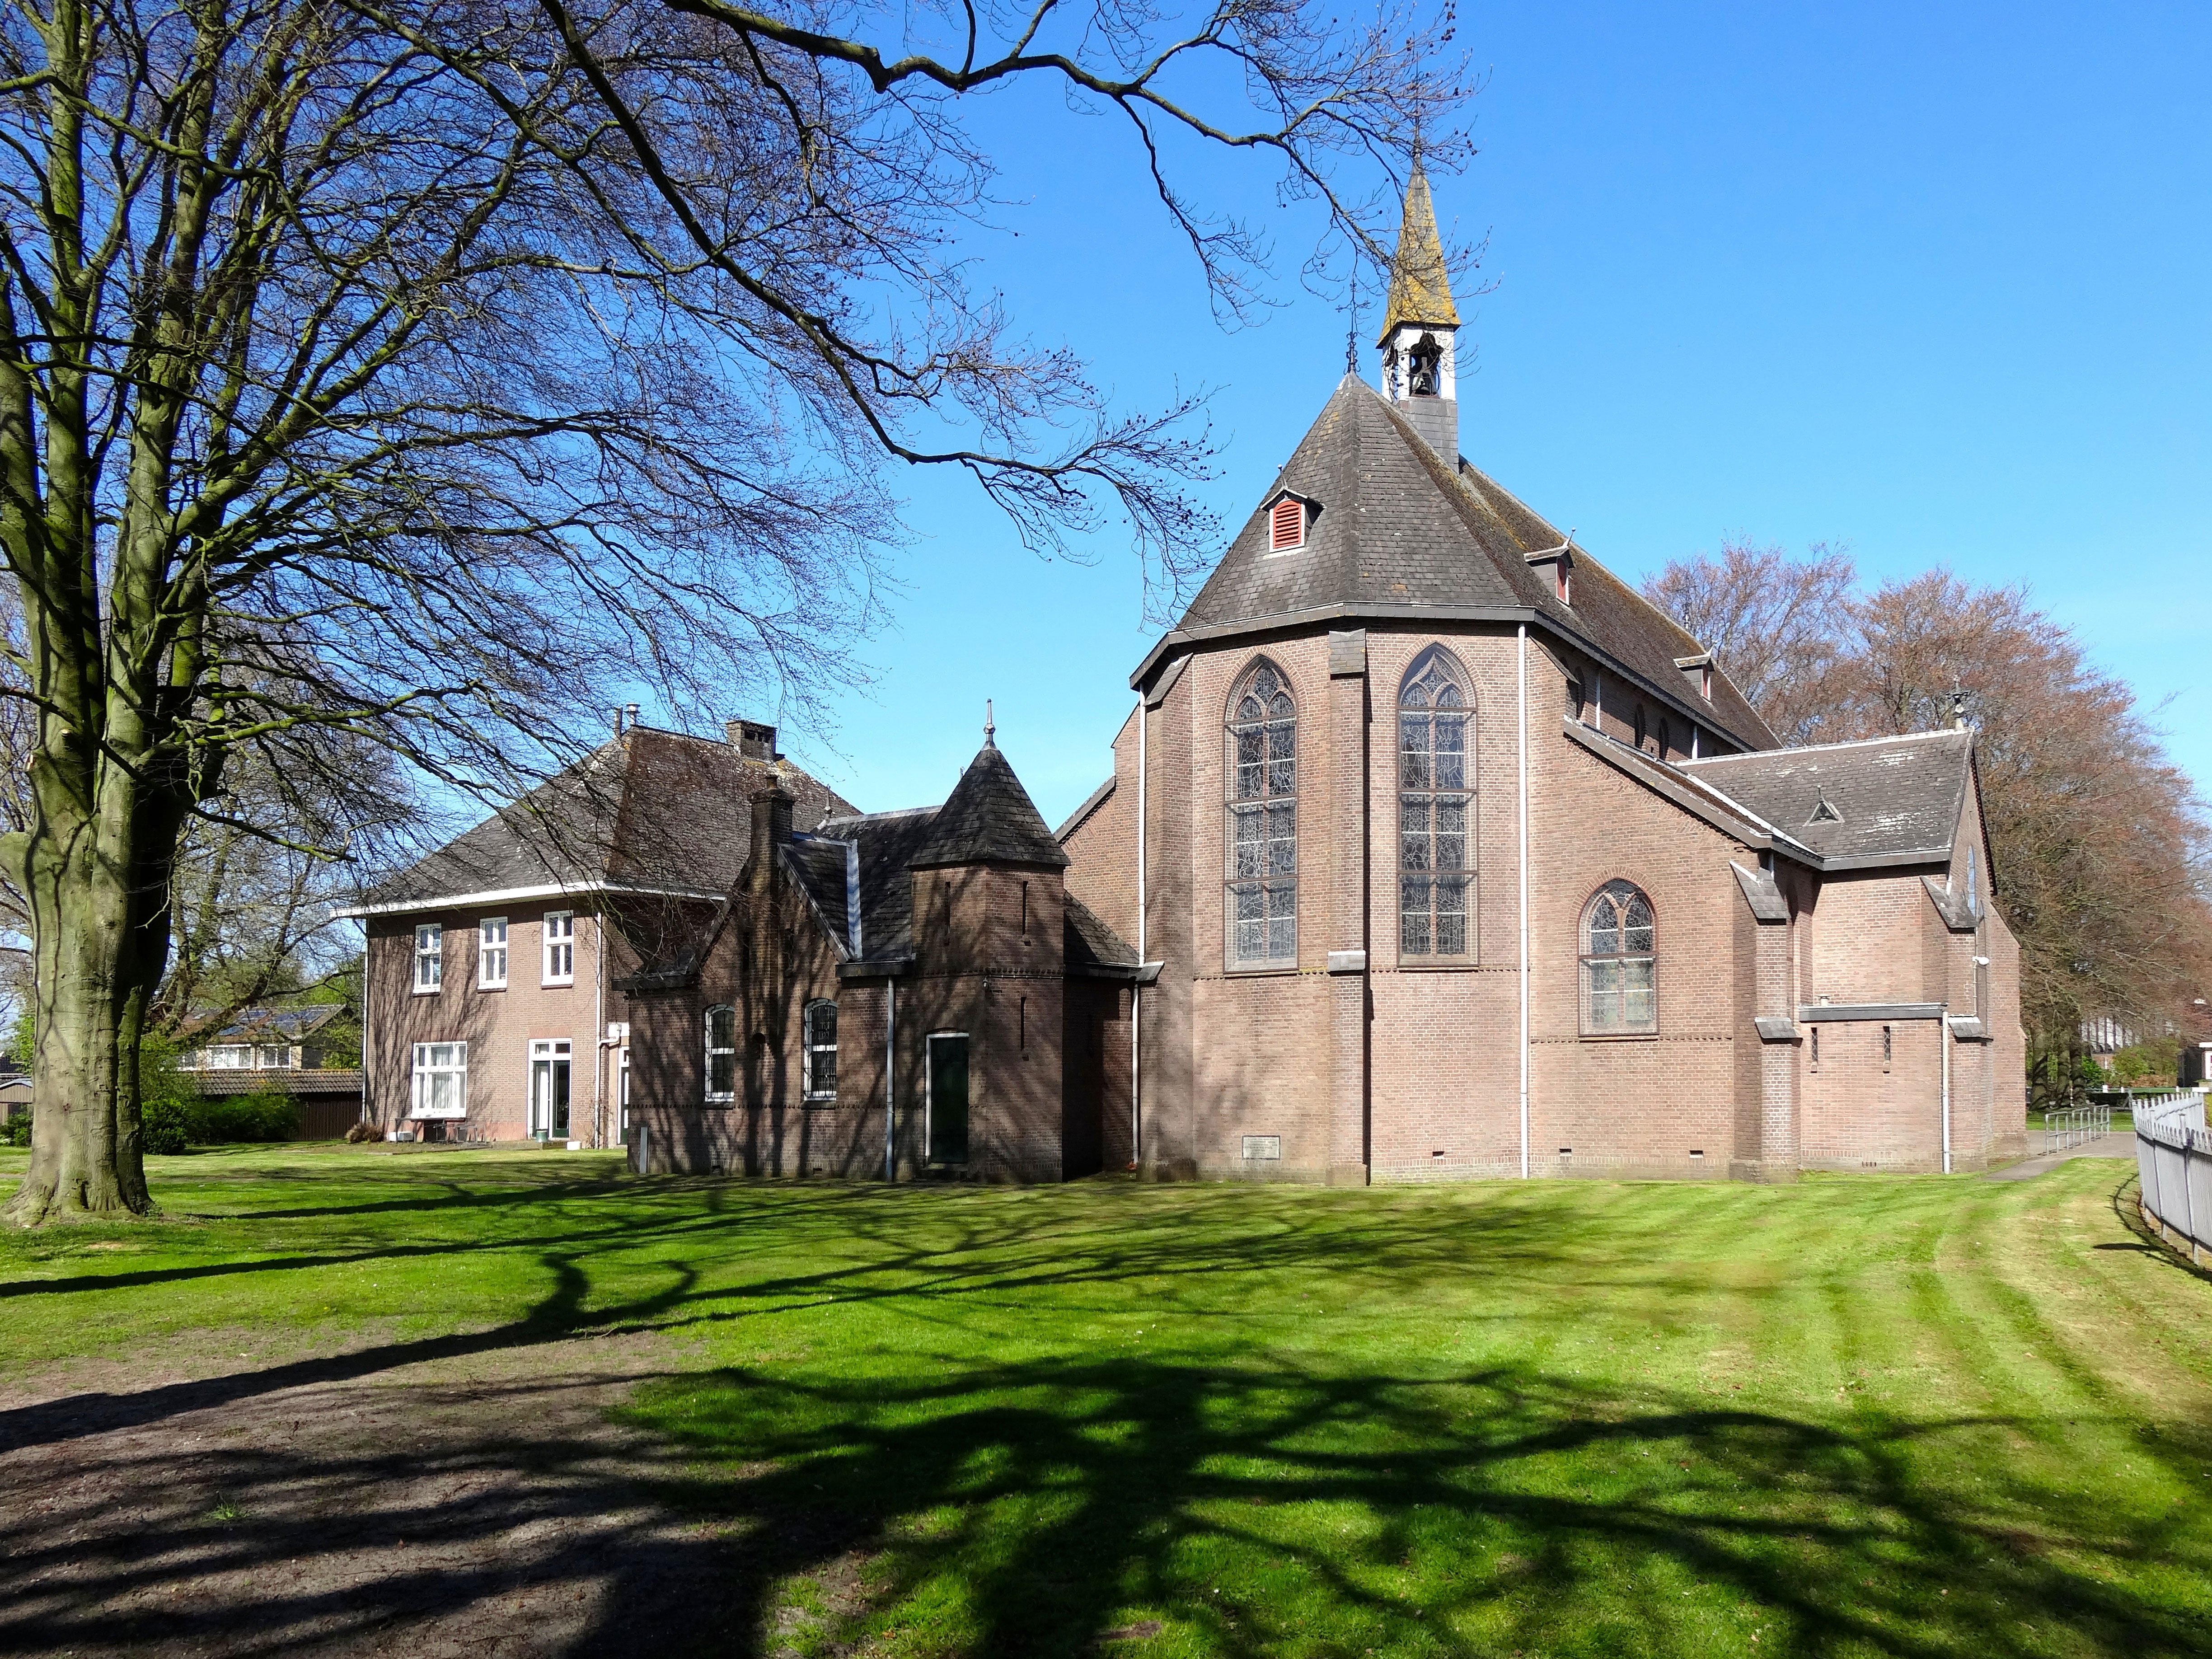
architecture, house, building, chateau, home, church, chapel, historic, place of worship, religious, netherlands, monastery, christianity, worship, abbey, estate, manor house, rural area, stately home, andreaskerk, geldringen